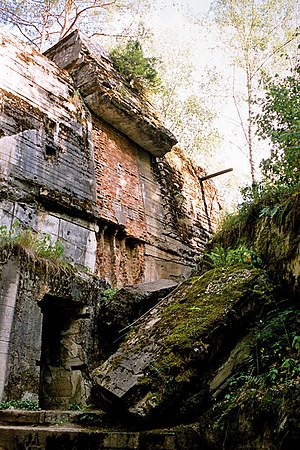
Ulveskansen
En af bunkerne i komplekset
Ulveskansen var det kodenavn, tyskerne brugte for et af Adolf Hitlers større militære hovedkvarterer under 2. verdenskrig. Anlægget ligger i det tidligere Østpreussen, nu otte kilometer øst for Kętrzyn i Polen. Hitler opholdt sig i 800 dage i dette hovedkvarter, som dermed blev et af de vigtigste kommandocentre i Det tredje rige. Den 20. juli 1944 foretog tyske officerer et mislykket attentat på Adolf Hitler i Ulveskansen. Hitler overlevede og betragtede det som et tegn på forsynets gunst. Anlægget blev sprængt i januar 1945, da sovjetiske styrker nærmede sig Østpreussen. Det er nu et polsk frilandsmuseum.